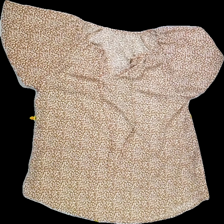
View: front
Type: Blouse
Category: Ladies
Brand: Not Applicable
Colors: Brown
Material: 100% Poly
Pattern: Animal print
Cut: C-collar, Regular
Size: 36
Season: All
Trend: No trend
Stains: No
Price range: 50-100
Recommended usage: Reuse